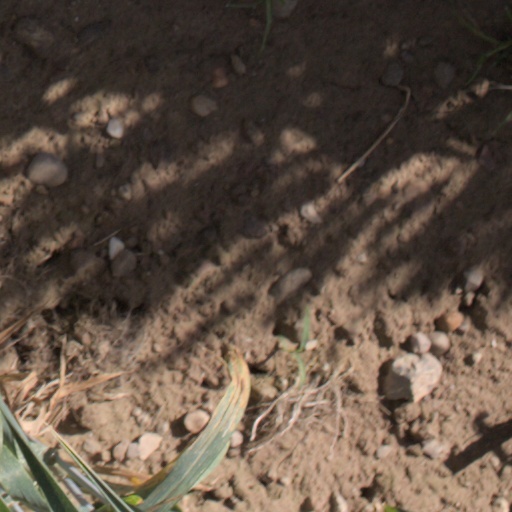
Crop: wheat